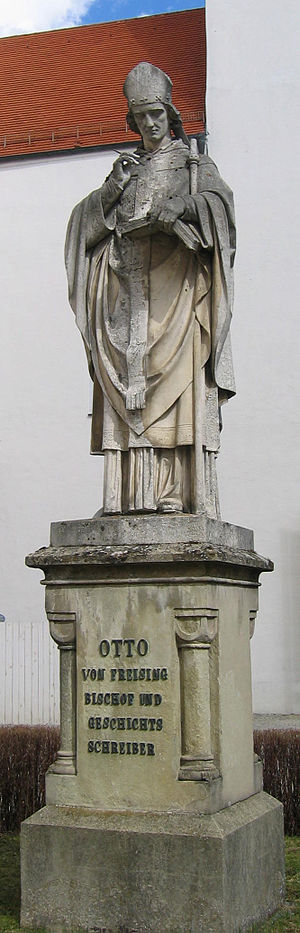
Otto af Freising
Statue fra 1836 af Otto af Freising
Otto af Freising var en tysk biskop og historiker.